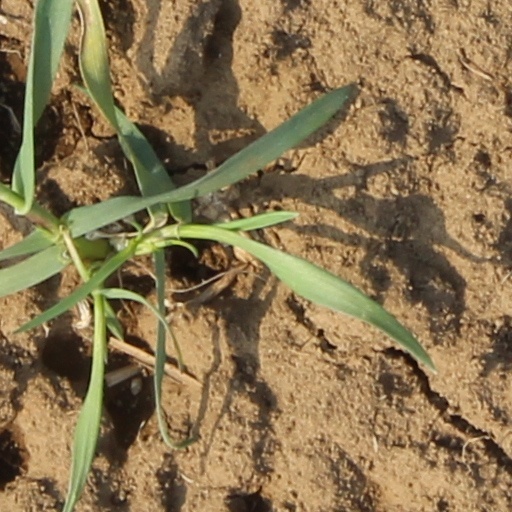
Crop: wheat